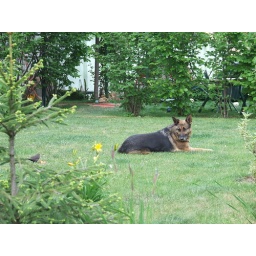
A german shepherd dog, a trush eating an apple on the ground and a sparrow flying over the garden.